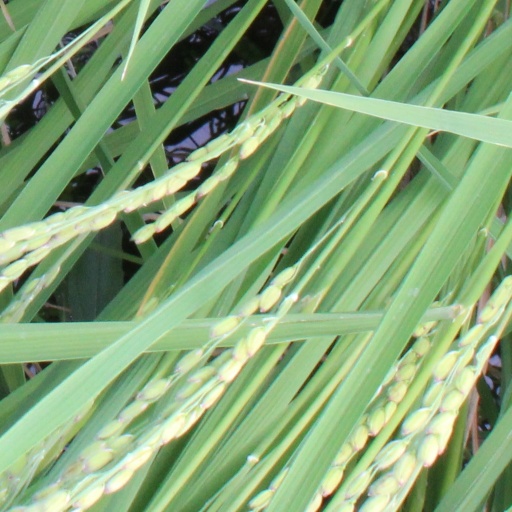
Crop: rice